Devils on horseback
Also known as:
de - German: Devils on horseback
he - Hebrew: שטנים על סוסים
it - Italian: Devils on horseback
jv - Javanese: Sétan nunggang jaran
Category: meat (stuffed food)
Cuisine: British
Associated cuisines: British
Area: United Kingdom
Countries: United Kingdom
Region: Northern Europe

This dish is a hot appetizer of dried fruit stuffed with such ingredients as cheese or nuts, wrapped in bacon, prosciutto or pancetta.

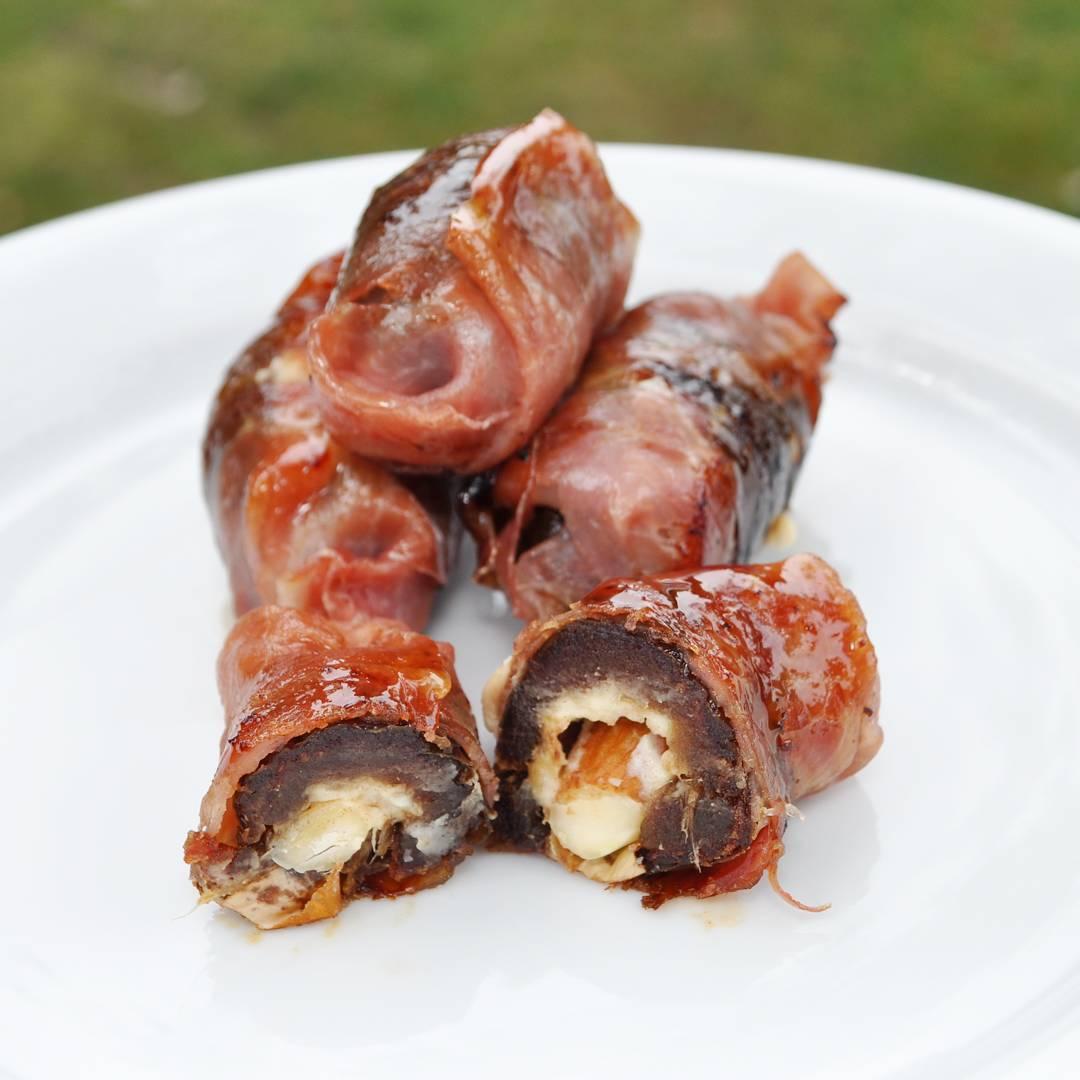
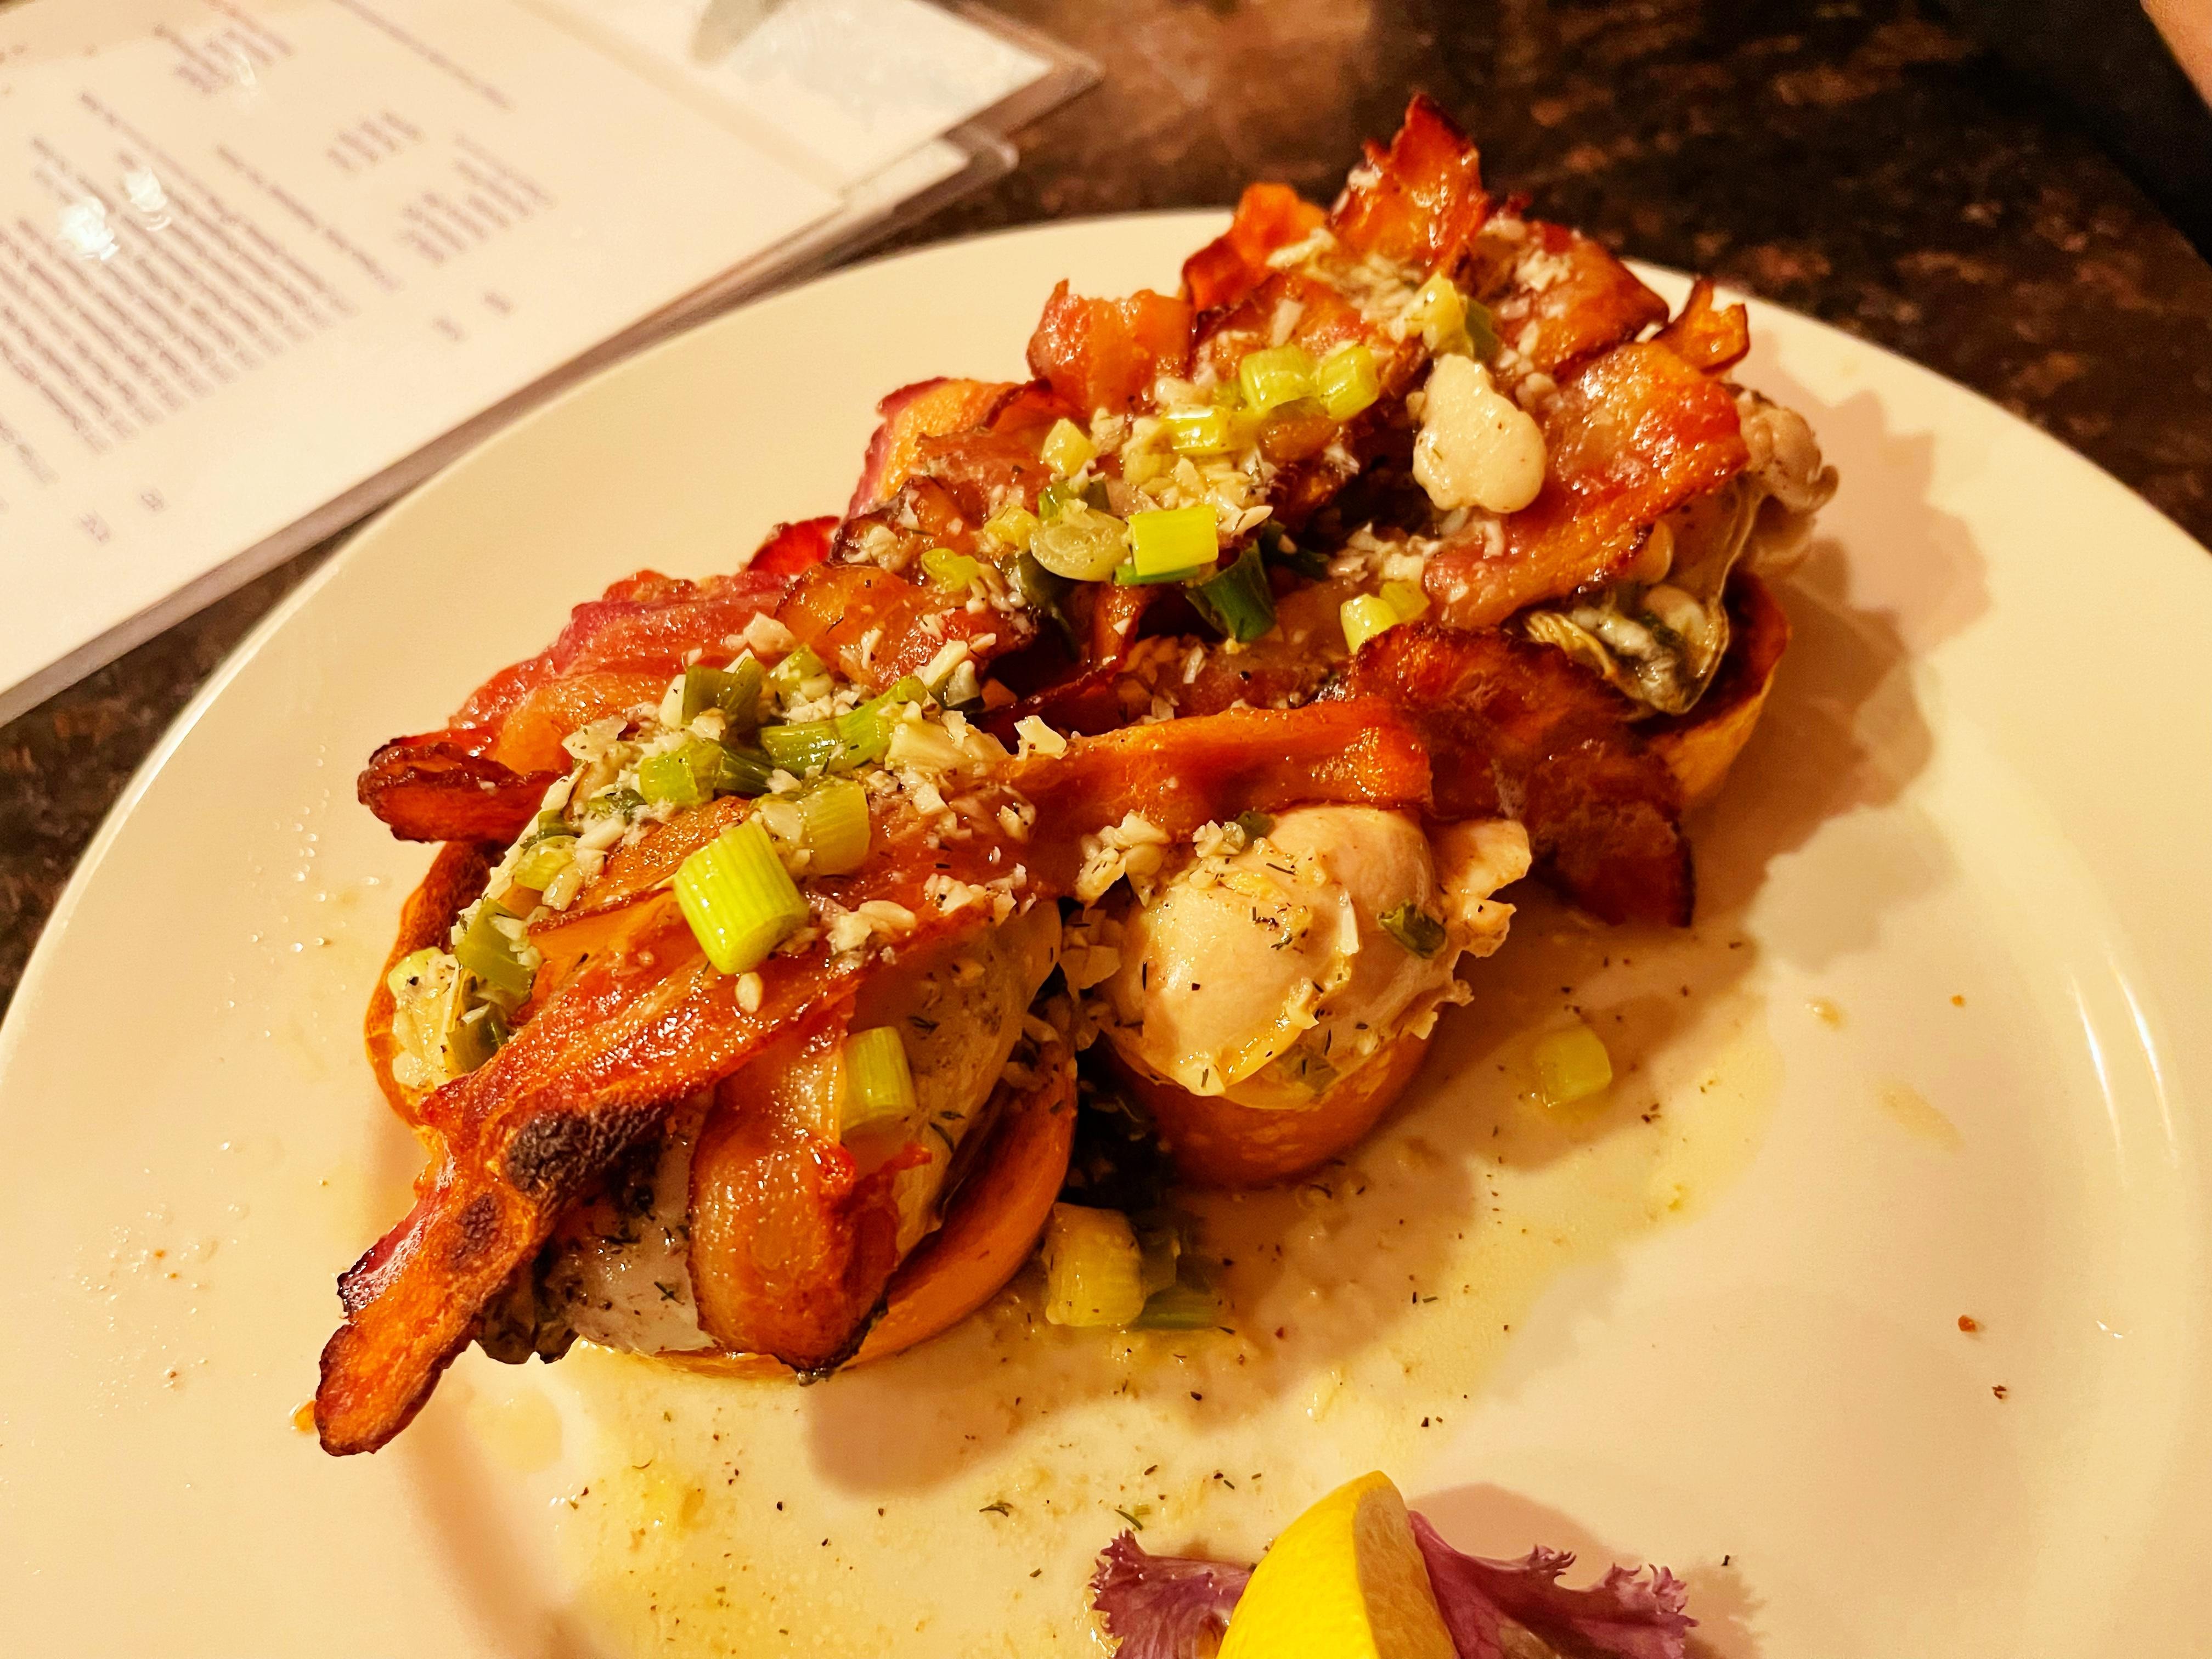
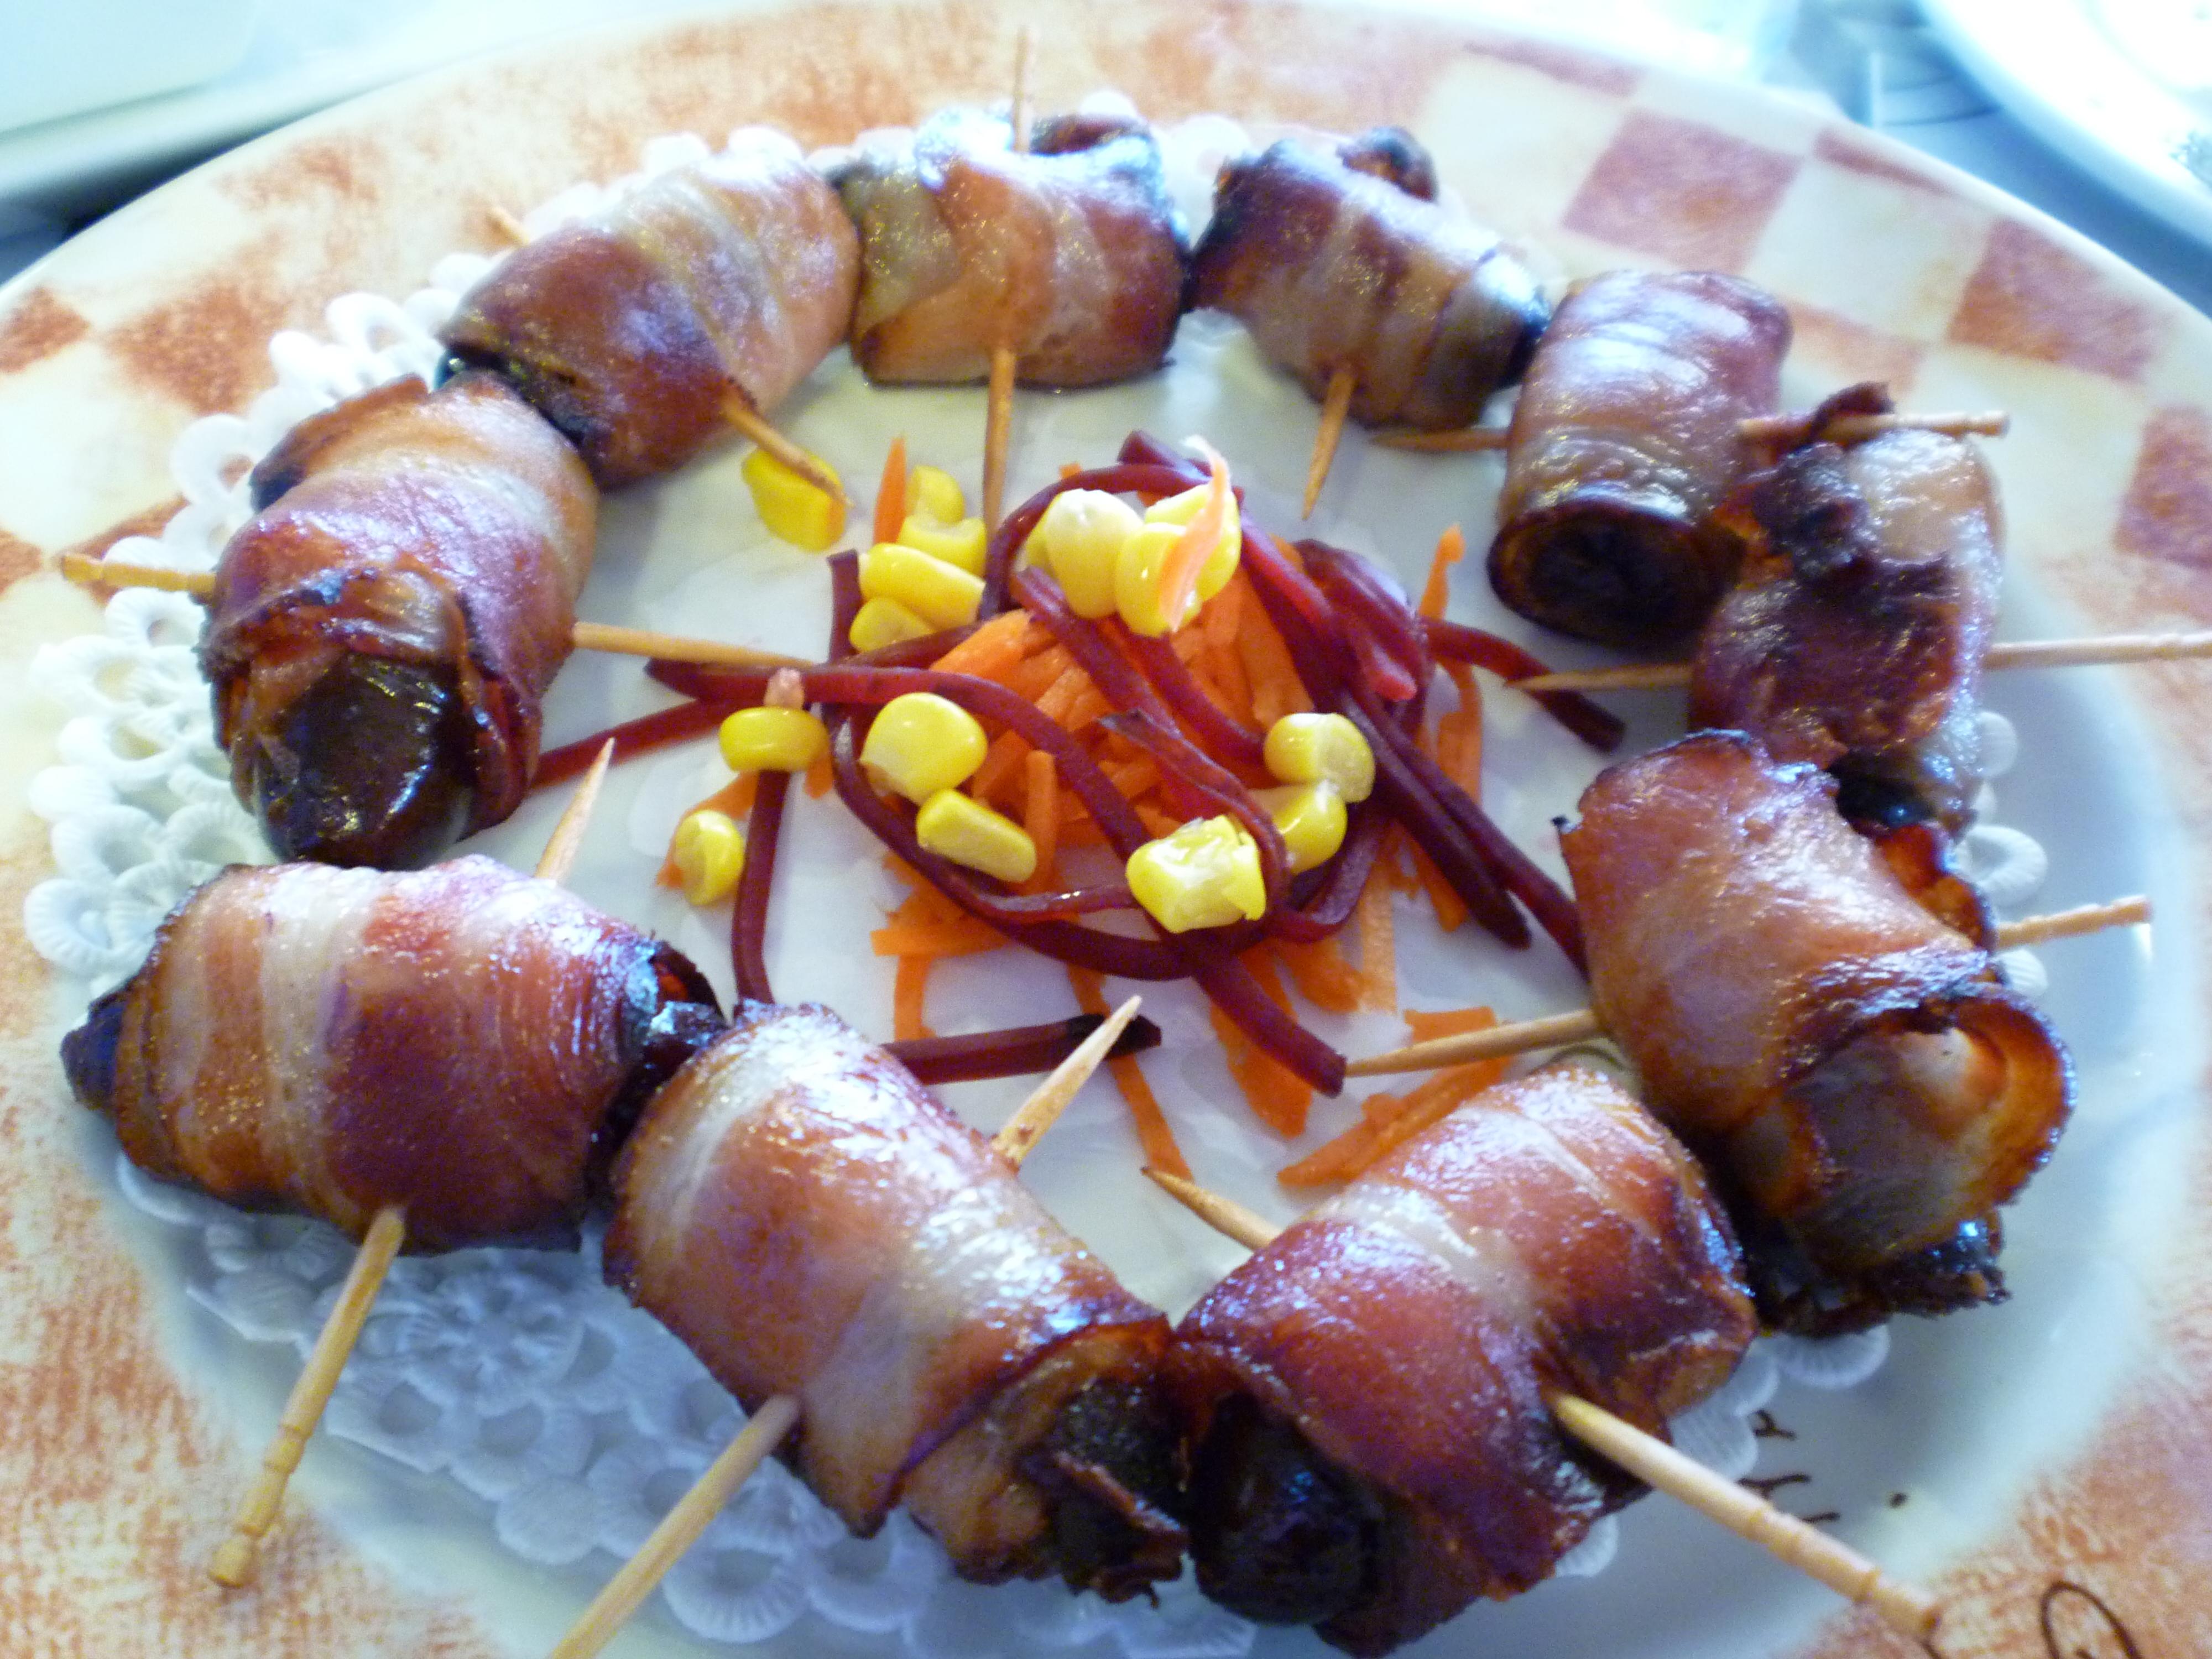